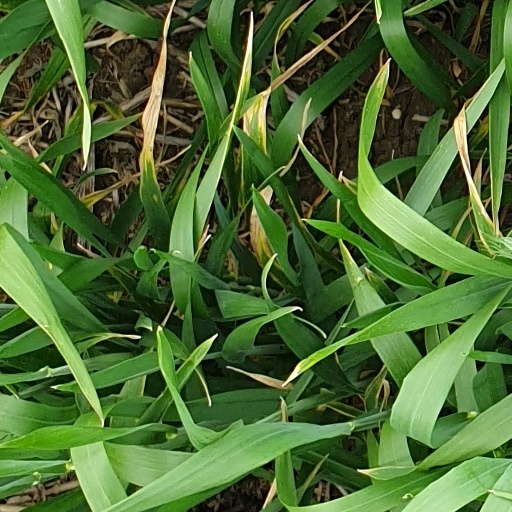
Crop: wheat